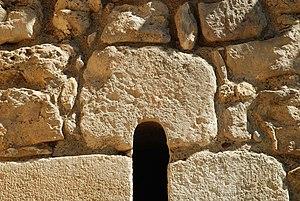
France - Languedoc - Aude - Moussan - chapelle Saint-Laurent (préroman) - linteau monolithe de la baie de la face sud du chevet This building is indexed in the Base Mérimée, a database of architectural heritage maintained by the French Ministry of Culture,
La chapelle Saint-Laurent de Moussan est une chapelle préromane située à Moussan dans le département français de l'Aude en région Occitanie.